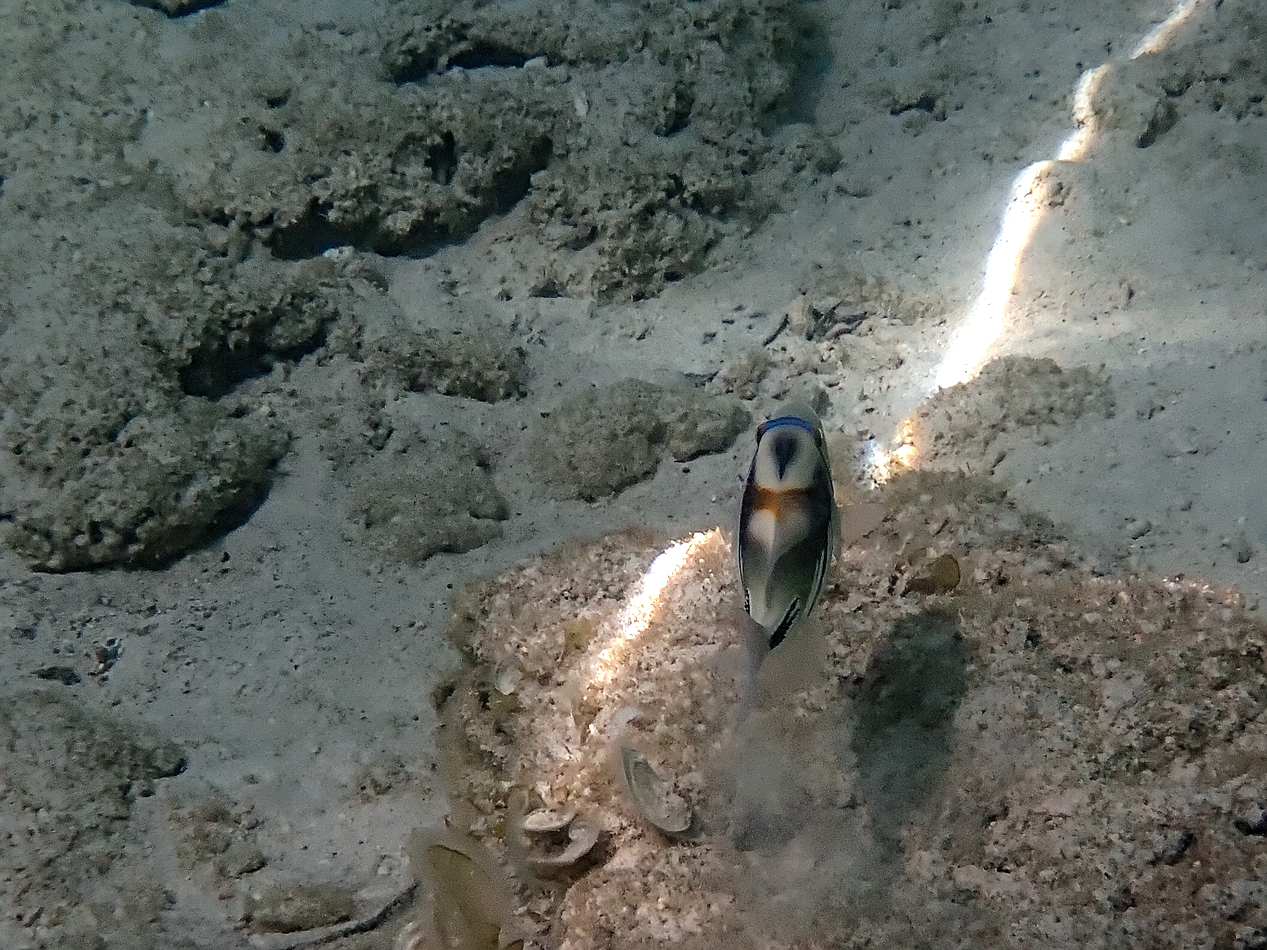
Rhinecanthus aculeatus (Lagoon Triggerfish)